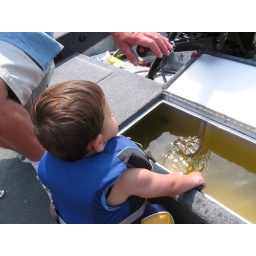
Liam playing in some nasty river water